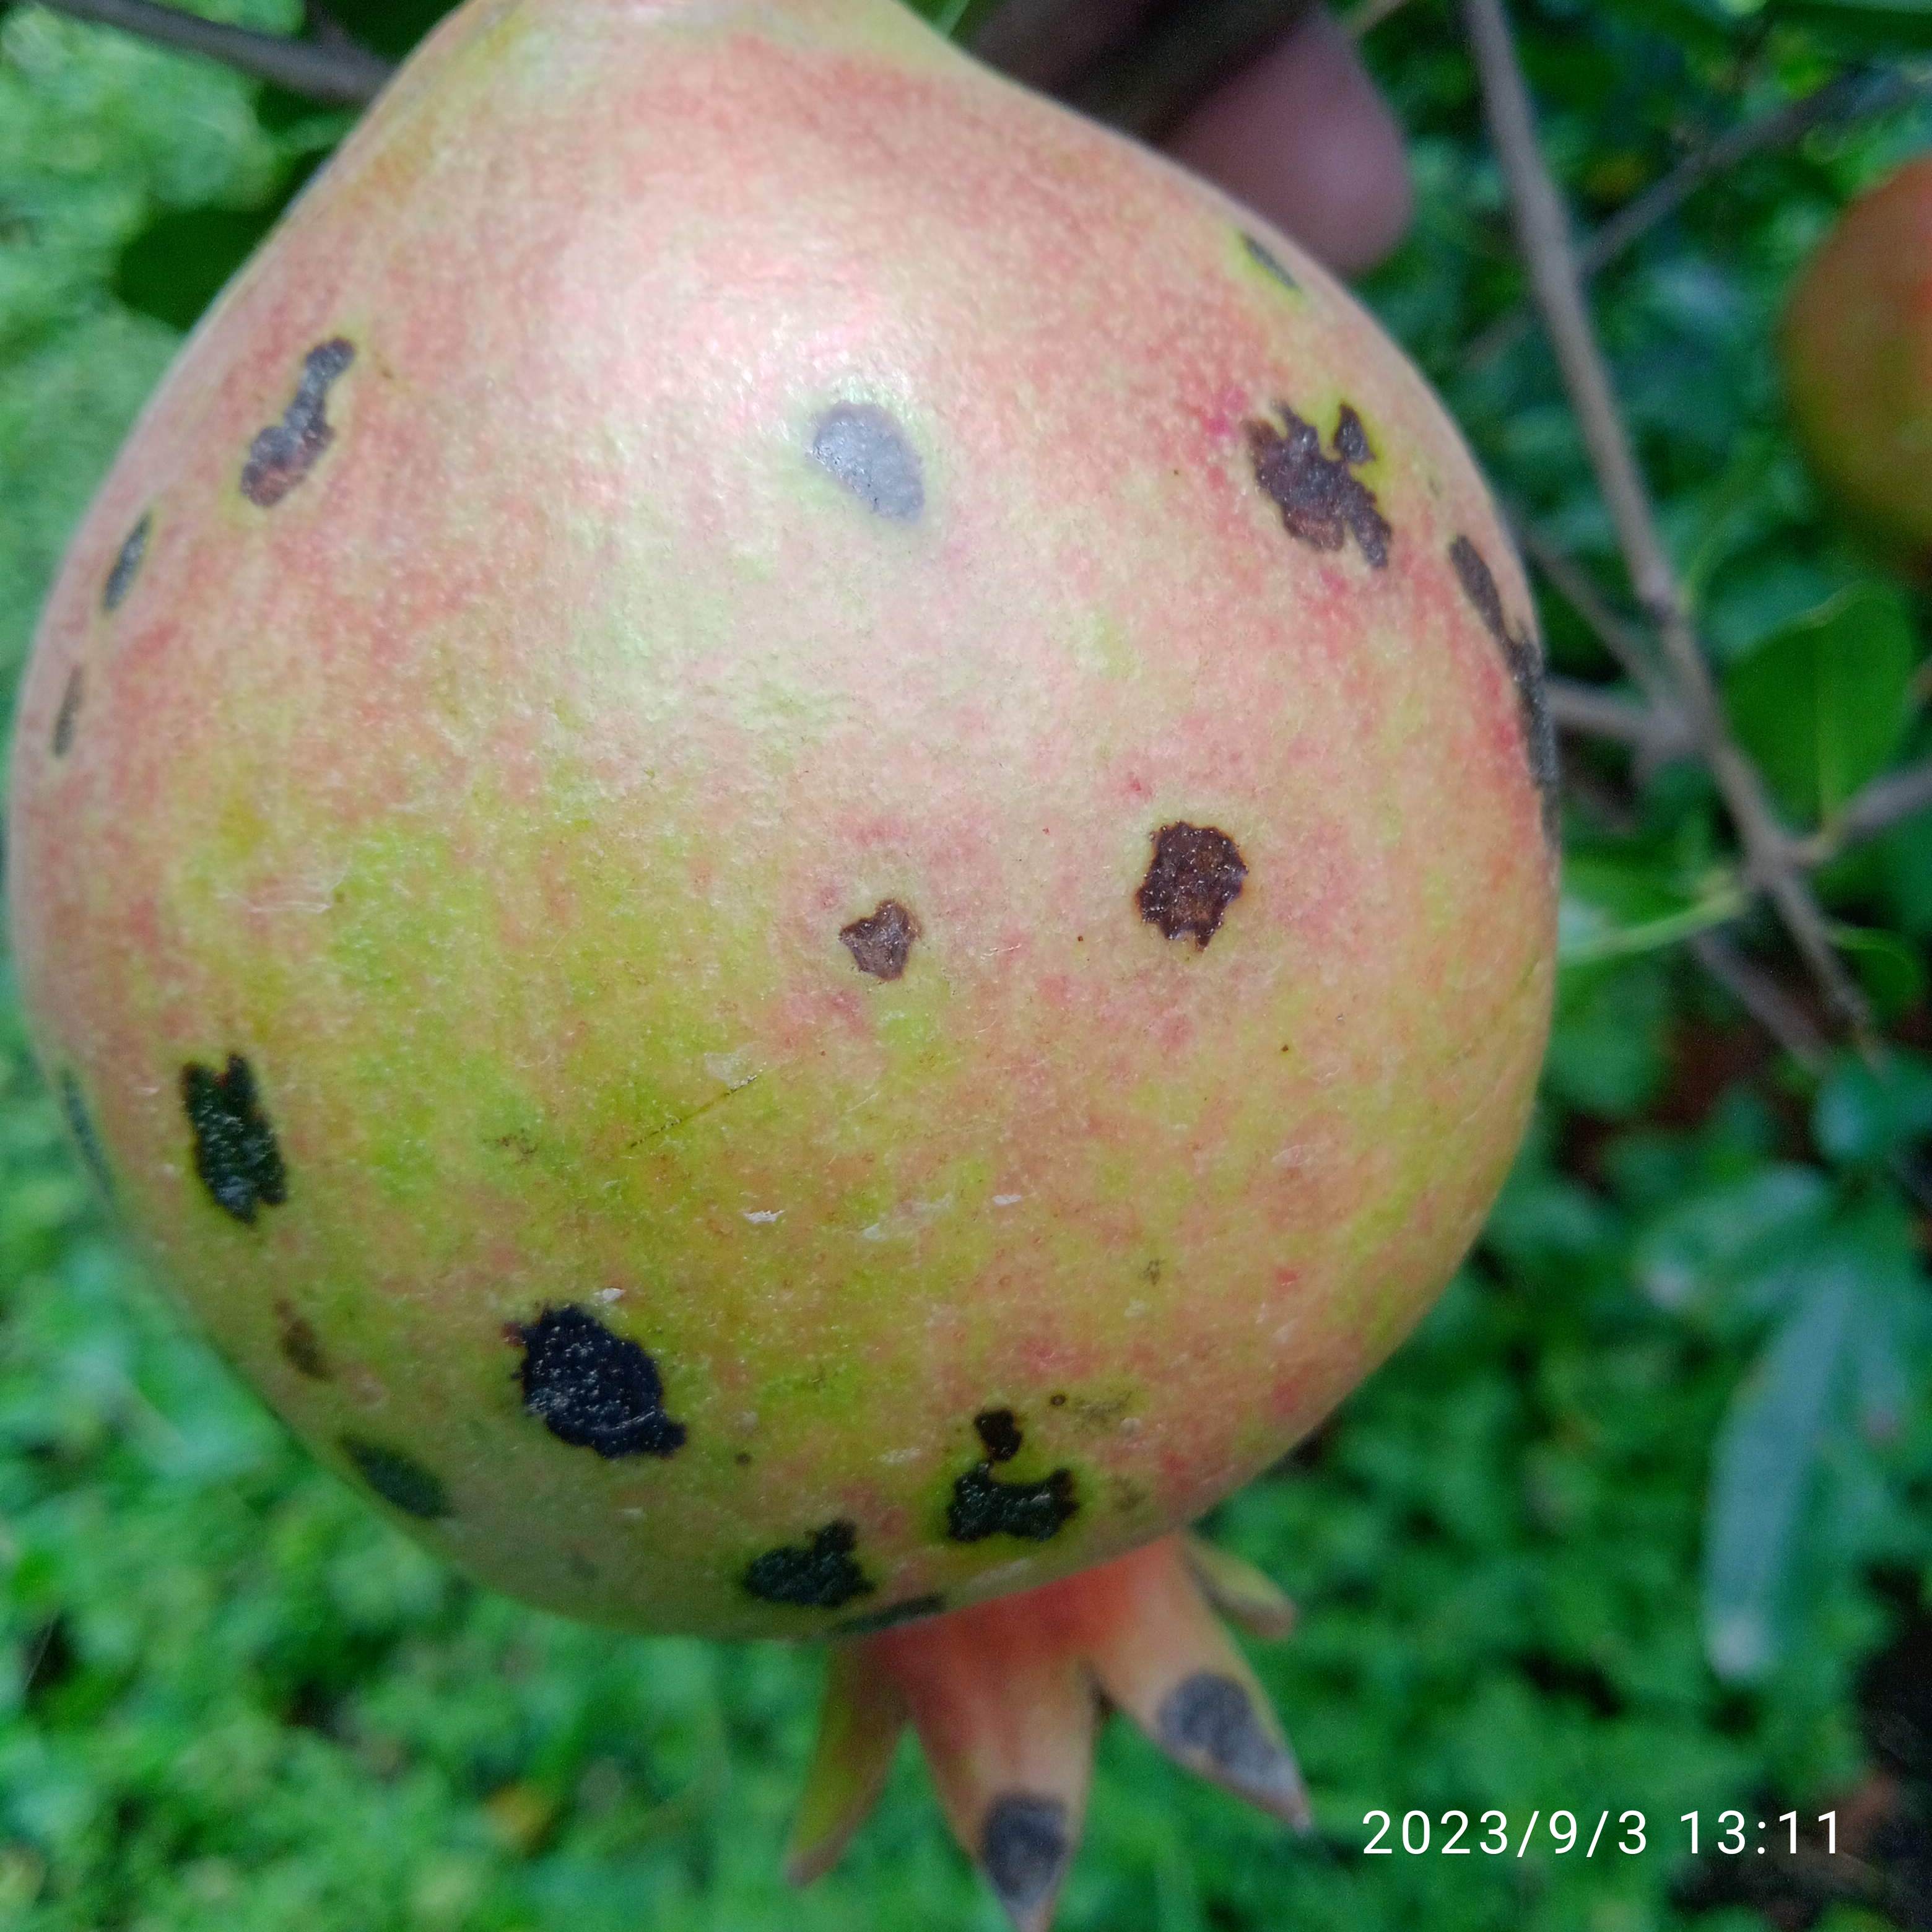
Label: Anthracnose